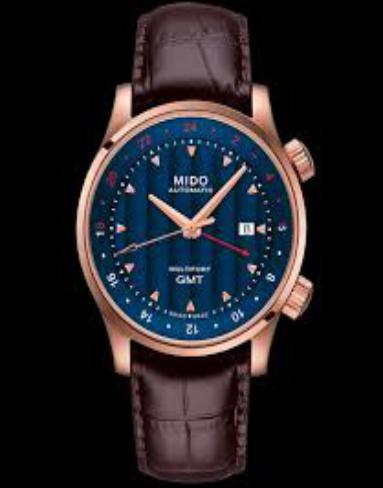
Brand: mido
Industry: Clothes